Blyth Power Station

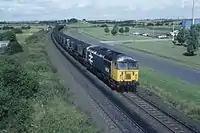
A train of coal is delivered to the station

The stations burned a mix of bituminous and anthracite coal. They consumed of coal per week and had a peak consumption of per week during the winter. They were well positioned to use coal from the Northumberland and County Durham coal fields. All of the coal used in the stations was brought to them via rail transport from UK coal stocks. Trains delivered coal to the station using the North Blyth Branch of the Blyth and Tyne Railway. The stations' coal handling facility was fitted with a Merry go Round (MGR) coal delivery system in 1981, after high capacity rapid discharge waggons became the British Rail standard. This system involved the trains slowly passing over a hopper and automatically discharging their cargo through doors underneath the train. Because of site space restrictions, a balloon loop track layout could not be constructed, so instead of being able to move continuously, trains arriving on site had to pull onto a reception track; the locomotive would then uncouple and recouple at the opposite end, before slowly moving over the unloading track hopper and discharging the coal and eventually leaving site. Towards the end of the station's operation, coal was more frequently brought in by road. All coal was delivered to and stored in a large open area to the north of the power stations. This had a tarmac barrier underneath it to prevent downward contamination. The coal was brought from the storage area to the station using a system of conveyor belts, which travelled over the Bedlington-Cambois Road separating the two sites, before being integrated to feed both stations as necessary.